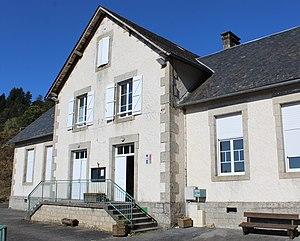
La Mairie
Grandsaigne est une commune française située dans le département de la Corrèze en région Nouvelle-Aquitaine.